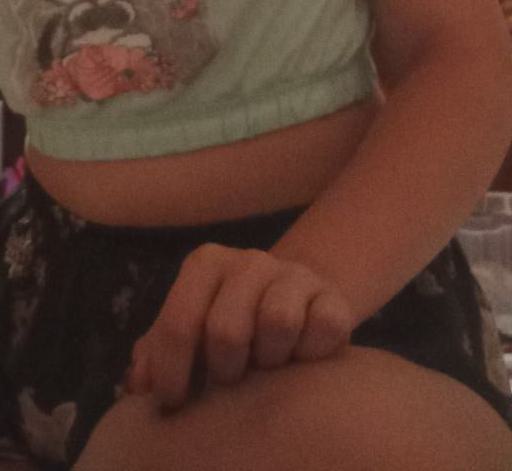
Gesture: no_gesture